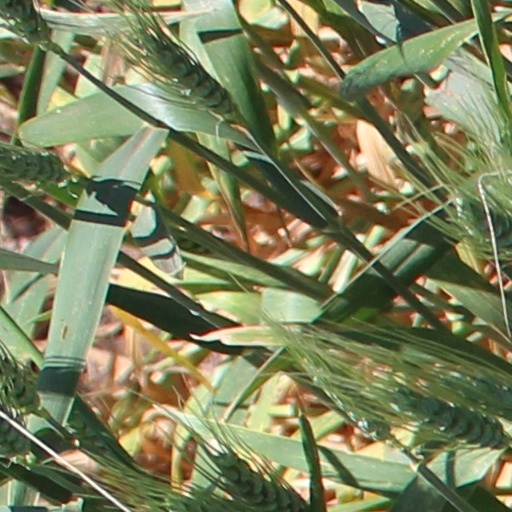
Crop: wheat